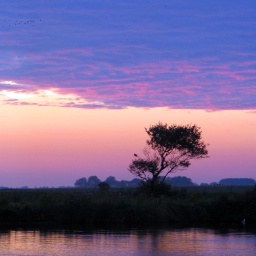
The lonely bird in the tree